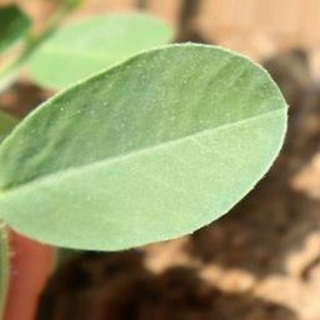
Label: healthy_groundnut